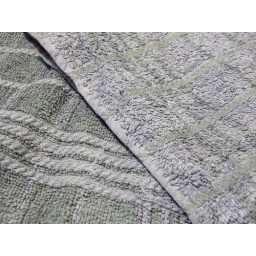
Put a blue sheet in with the washing. These are supposed to be white and green dish towels :)